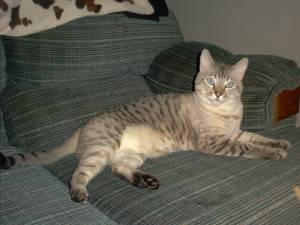
Animal: cat
Breed: bengal